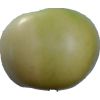
Label: Apple 6